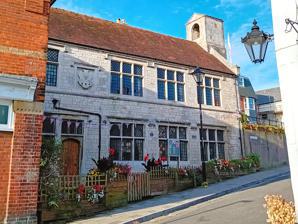
Building: Weymouth Old Town Hall
Country: United Kingdom
Year built: 1774
Municipal building in Weymouth, Dorset, England Weymouth Old Town Hall Weymouth Old Town Hall in 2024. Location Weymouth , Dorset Coordinates 50°36′23″N 2°27′31″W / 50.6064°N 2.4587°W / 50.6064; -2.4587 Built 1774 Listed Building – Grade II Designated 12 December 1953 Reference no. 1141923 Location of Weymouth Old Town Hall in Dorset Weymouth Old Town Hall is a former town hall at Weymouth , Dorset , England. The building, which was built with Portland stone in the 1770s, has been Grade II listed since 1953. The bell turret is believed to date from the 17th century. Since 2009, the hall has been operated for community use by the Guardians of the Old Town Hall. History The Old Town Hall has Tudor origins, with the same site being the location of an earlier town hall since the 16th century. Traditionally Weymouth and Melcombe Regis were rivals for trade and industry, until the two towns were united in an Act of Parliament in 1571. However, both continued to use their separate town halls, with Weymouth's being rebuilt around 1774. By the 1890s, the town hall was in need of repair, and a major restoration and alteration project was carried out in 1896 for a cost of £877. The clock above the main door of the building was presented by Sir Henry Edwards upon completion of the work; the clockmaker was Thwaites & Reed . By this time, the Weymouth Guildhall , which had opened in 1838 on the site of the former Melcombe Regis Town Hall, was now the council's main place for meetings. The hall, still under the council's ownership, was later used as the headquarters of the local Girl Guides from the mid-20th century onwards. The hall became vacant in 2005 and fell into a state of disrepair. Although the council had initially planned to lease the building, the extensive repair work discouraged potential tenants, including the Citizens Advice Bureau who had considered moving into the building. The council attempted to sell the hall in 2007, but after a deal fell through, the council gave the Chapelhay Community Partnership a 30 year rent-free lease in 2009 to transform the building into an arts and heritage centre. The Guardians of the Old Town Hall formed that year as a community interest company to manage and operate the building. The hall quickly became a regular host of various events and exhibitions, while planned restoration work received planning approval in 2011. The old town hall bell, which had been removed for repairs in the 1970s, was returned in February 2011. Further restoration was undertaken in 2015, funded by McCarthy & Stone , who then temporarily used the building as a sales office for their nearby Harbour Lights Court development. The work received the Weymouth Civic Society Award for 2015. References